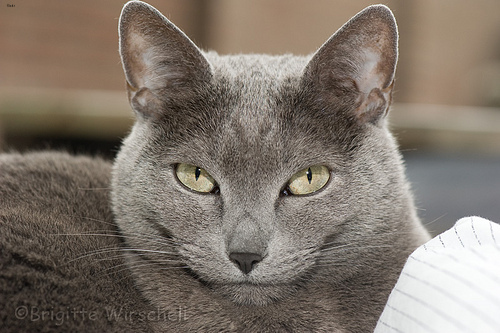
Animal: cat
Breed: russian_blue